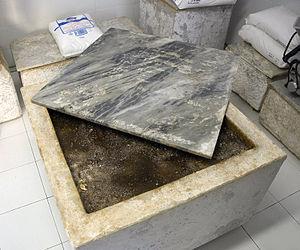
Lardo di Colonnata lors de sa maturation avec du sel et des épices dans une vasque (conca) de marbre à Colonnata – Italie.
Le Lardo di Colonnata est le nom attribué par un label de qualité européen à un produit de la charcuterie italienne élaboré à Colonnata, frazione de la commune de Carrare, située sur les versants des Alpes apuanes en Toscane.